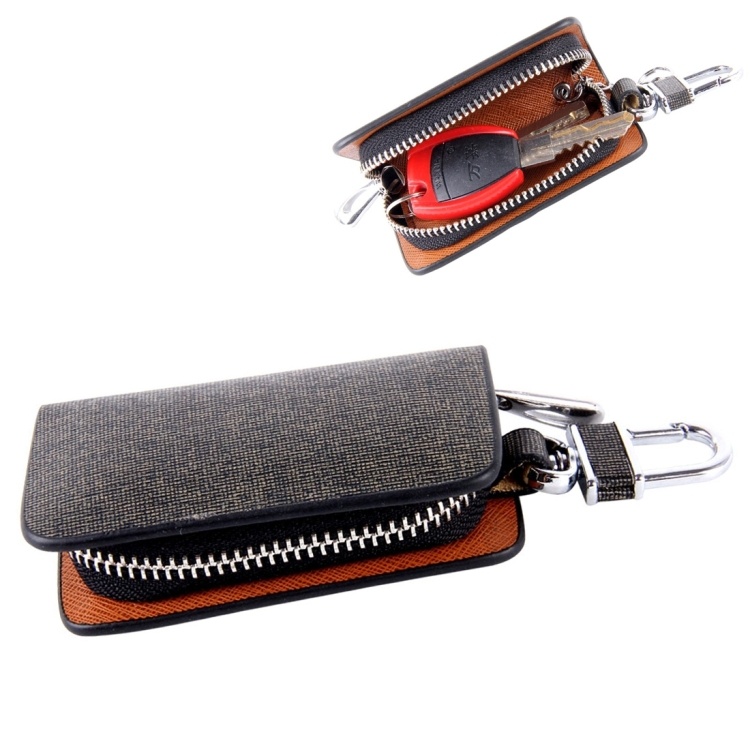
Universal Leather Knead Skin Texture Waist Hanging Zipper Wallets Key Holder Bag (No Include Key)
1. Creative key cases to provide you a great texture 2. Refinement to carry out 3. Leather key cases, long lasting and not easy to damage 4. Tested according to international standards 5. Zip around closure, one pocket for one card and some coin or curr
Brand: Sunsky Online Store
Category: Apparel & Accessories > Handbags, Wallets & Cases > Wallets & Money Clips > Key Cases